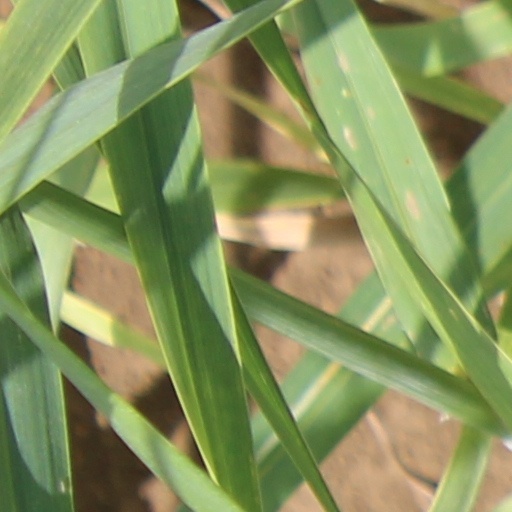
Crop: wheat